Memory of a Night of Love

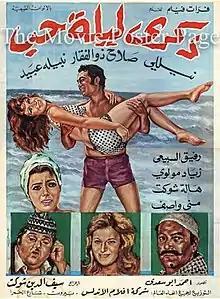
Film poster

Memory of a Night of Love (Arabic: "ذكري ليلة حب", French: "Souvenir d'une Nuit d'Amour", translit: "Thikra Laylat Houbb" or "Zekra Lailat Hubb") is a 1973 film starring Salah Zulfikar, Nelly and Nabila Ebeid. It is written and directed by Seif El-Dine Chawkat.